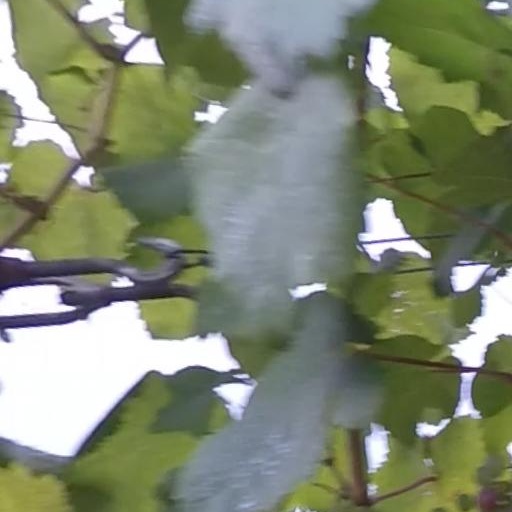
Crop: grape